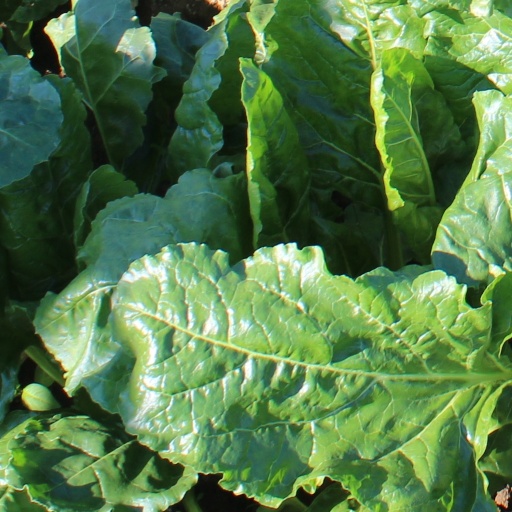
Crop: sugar beet